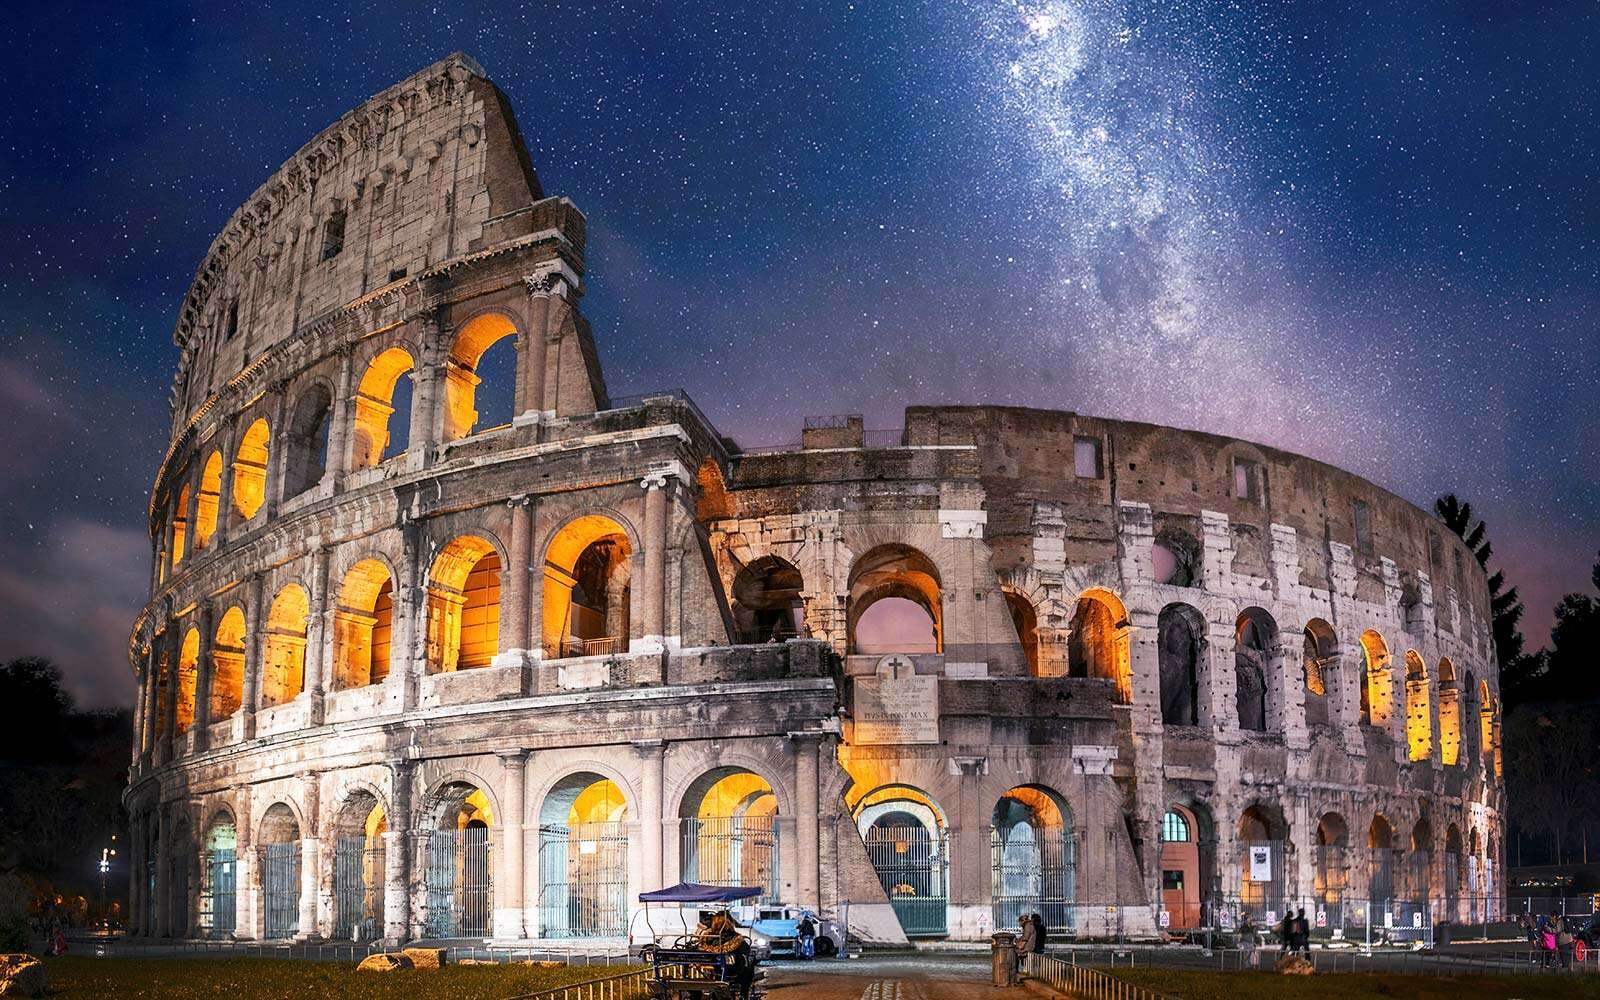
Landmark: Roman Colosseum